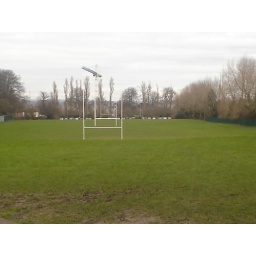
in Malahide walking to the castle